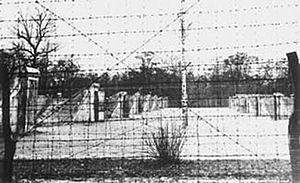
Le camp de concentration de Syrets a été créé en 1942 sur l'emplacement d'un ancien camp de la garnison de Kiev au nord de la ville.